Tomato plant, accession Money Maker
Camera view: horizontal (90 deg, fisheye); turntable rotation: 300 degrees
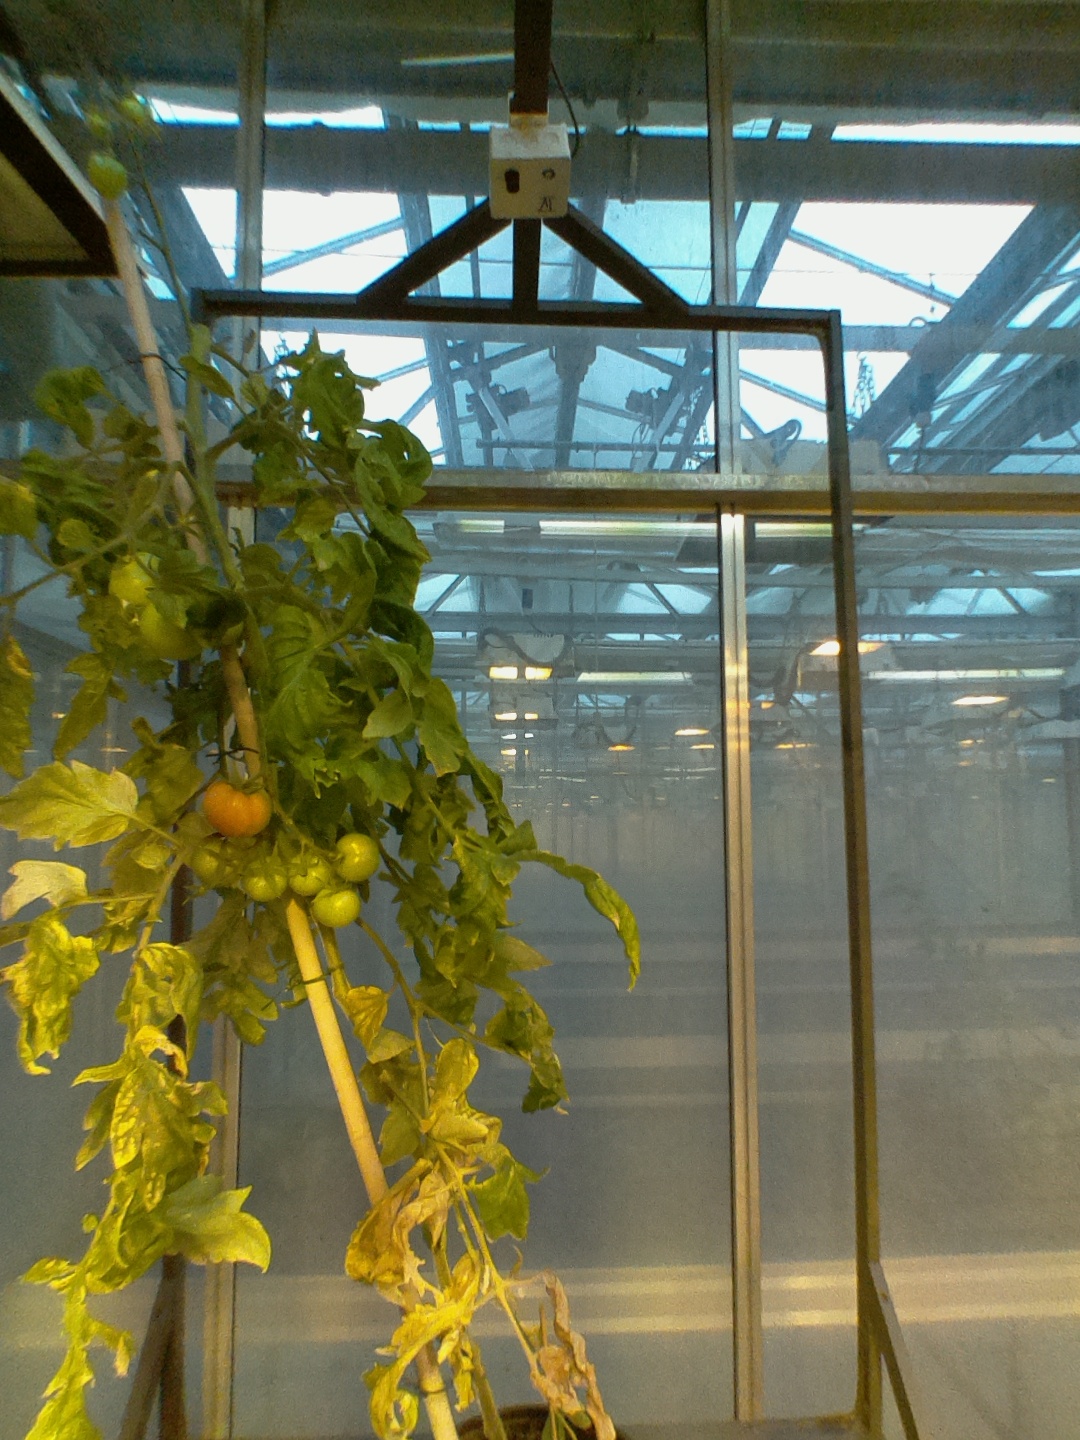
BBCH growth stage 80: fruits start showing typical ripe color (orange -> red)